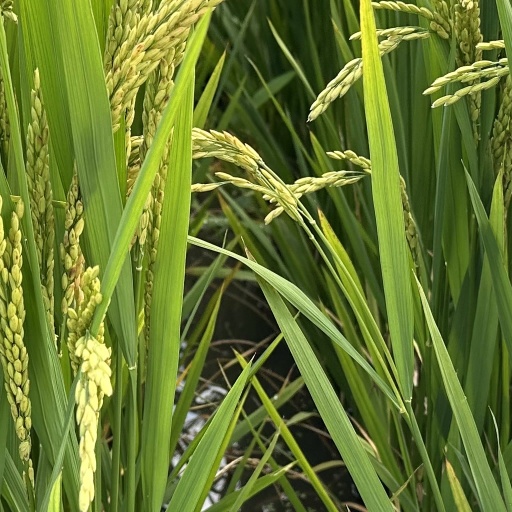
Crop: rice